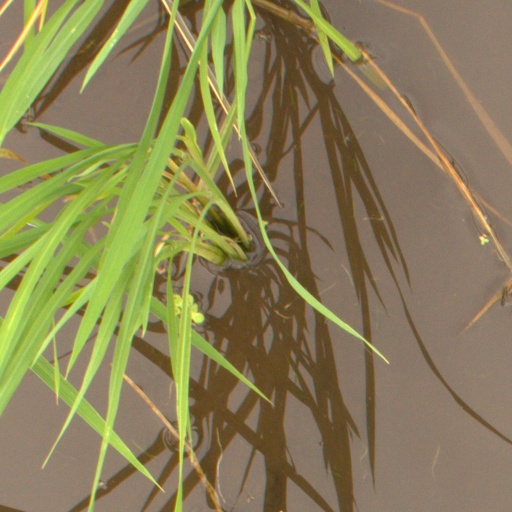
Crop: rice